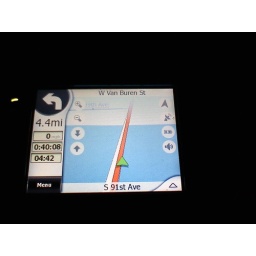
i am driving across the salt river... but there wasn't a bridge so theoretically i am under water